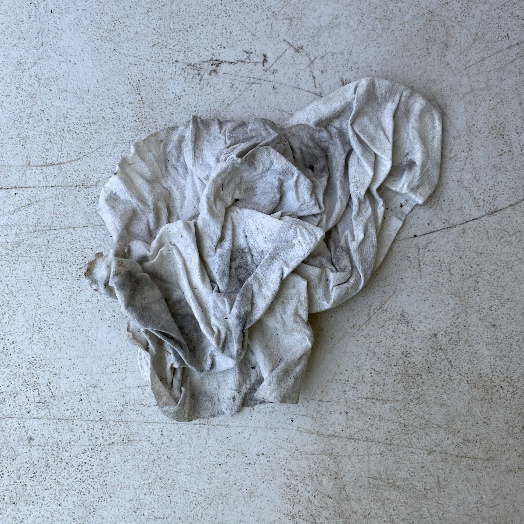
Label: Textile Trash